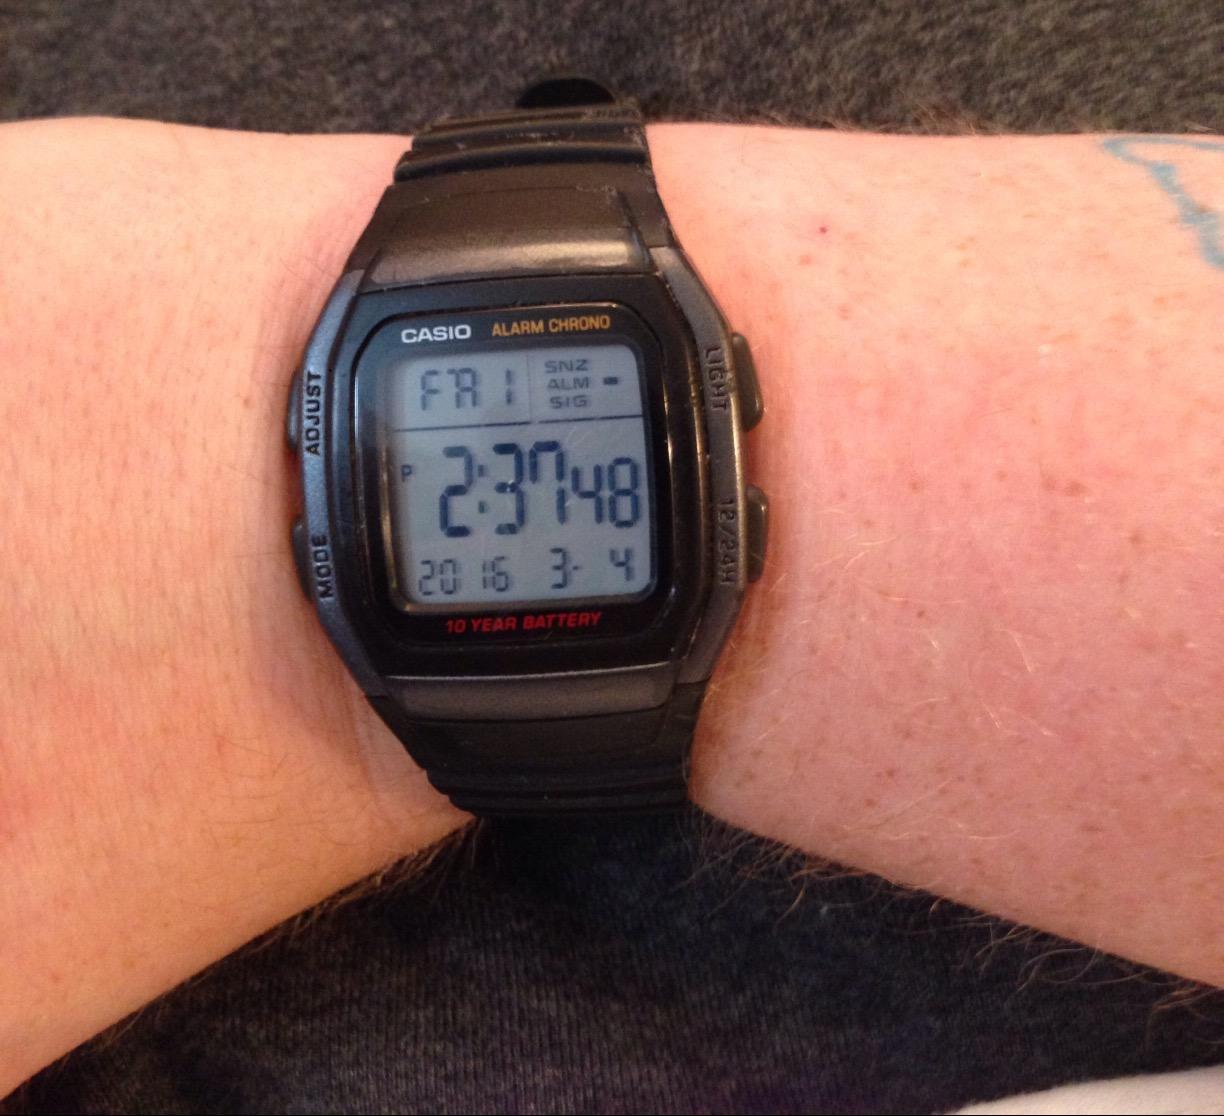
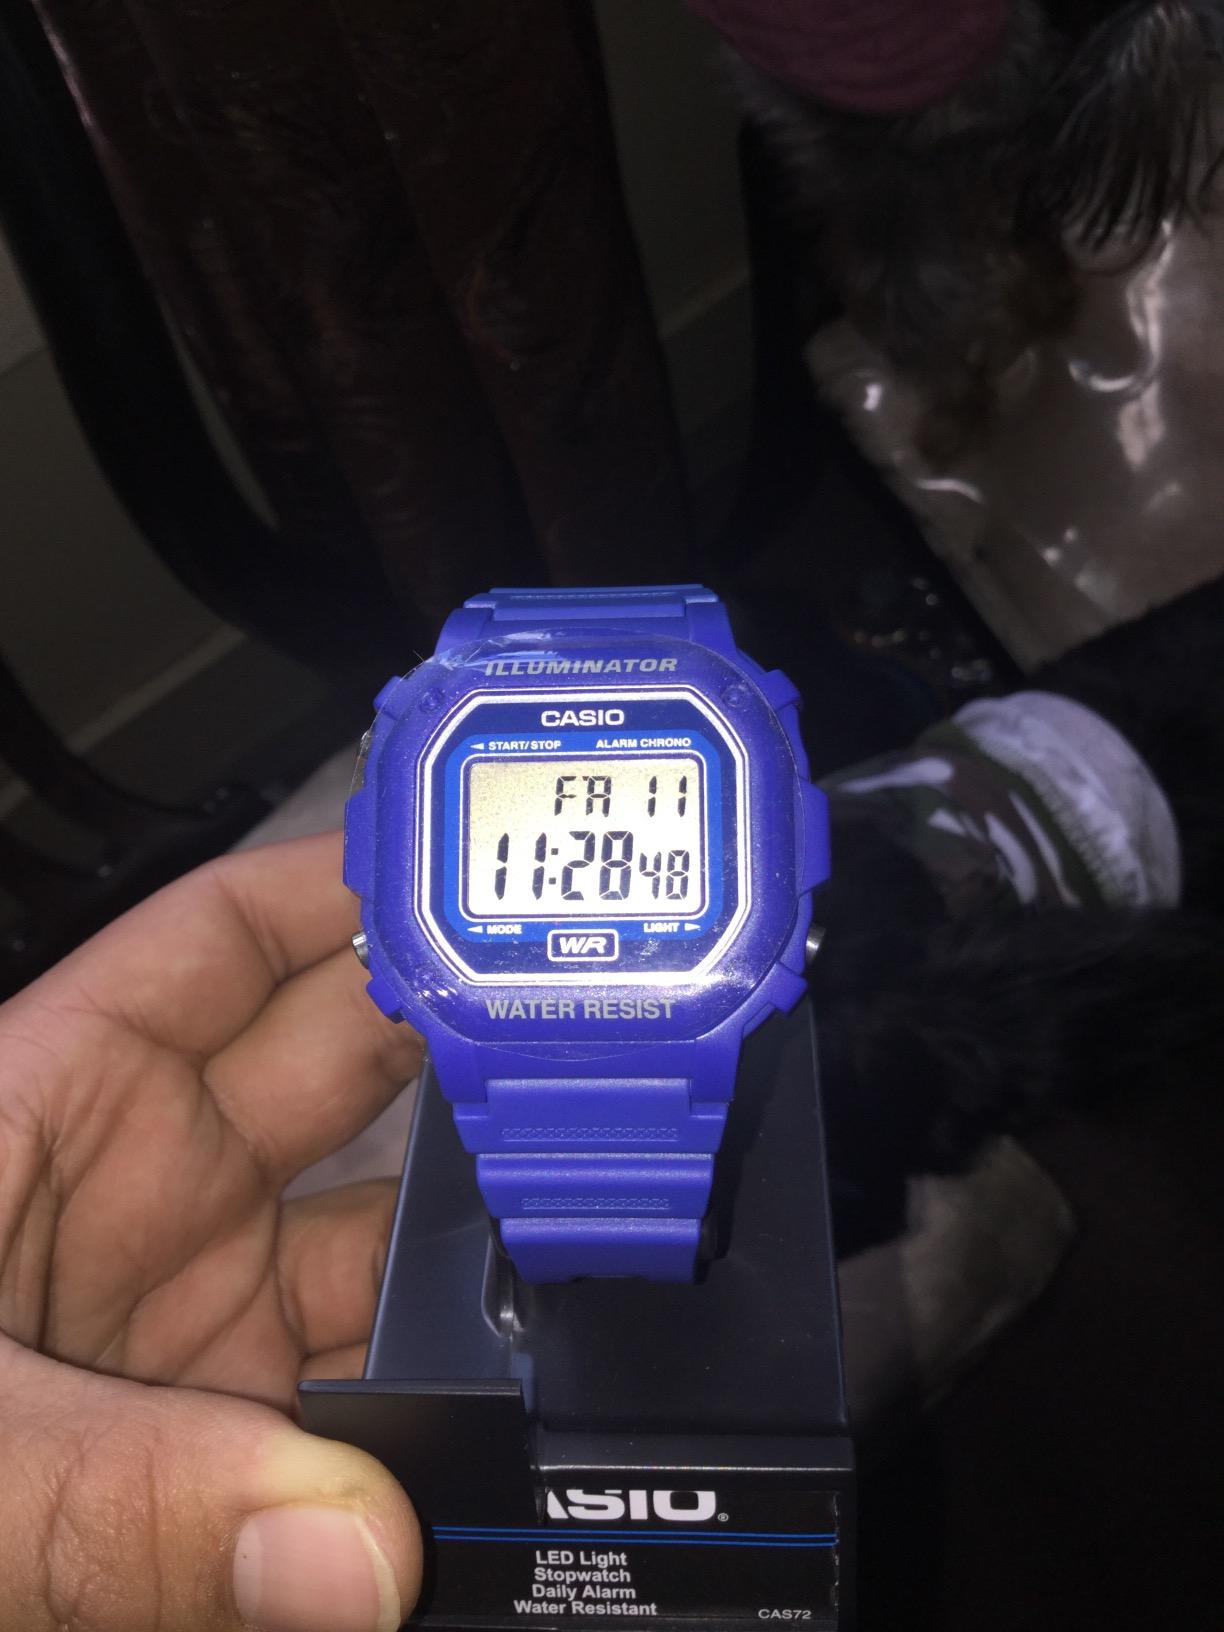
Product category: accessories_watch
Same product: no